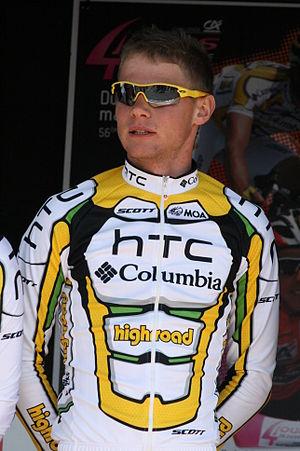
Jan Ghyselinck, lors de la présentation des équipes des 4 jours de Dunkerque 2010